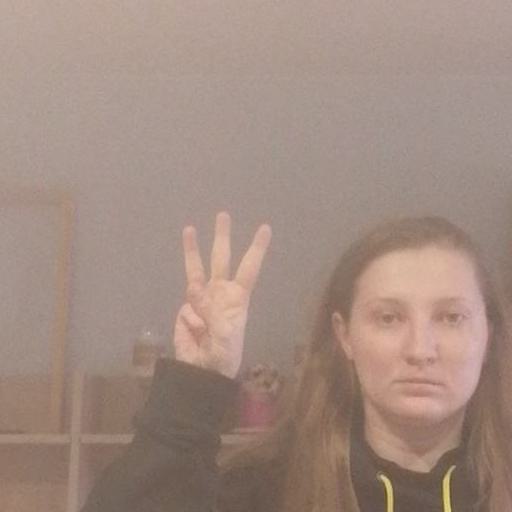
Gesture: three